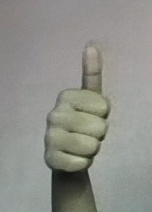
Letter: aleff